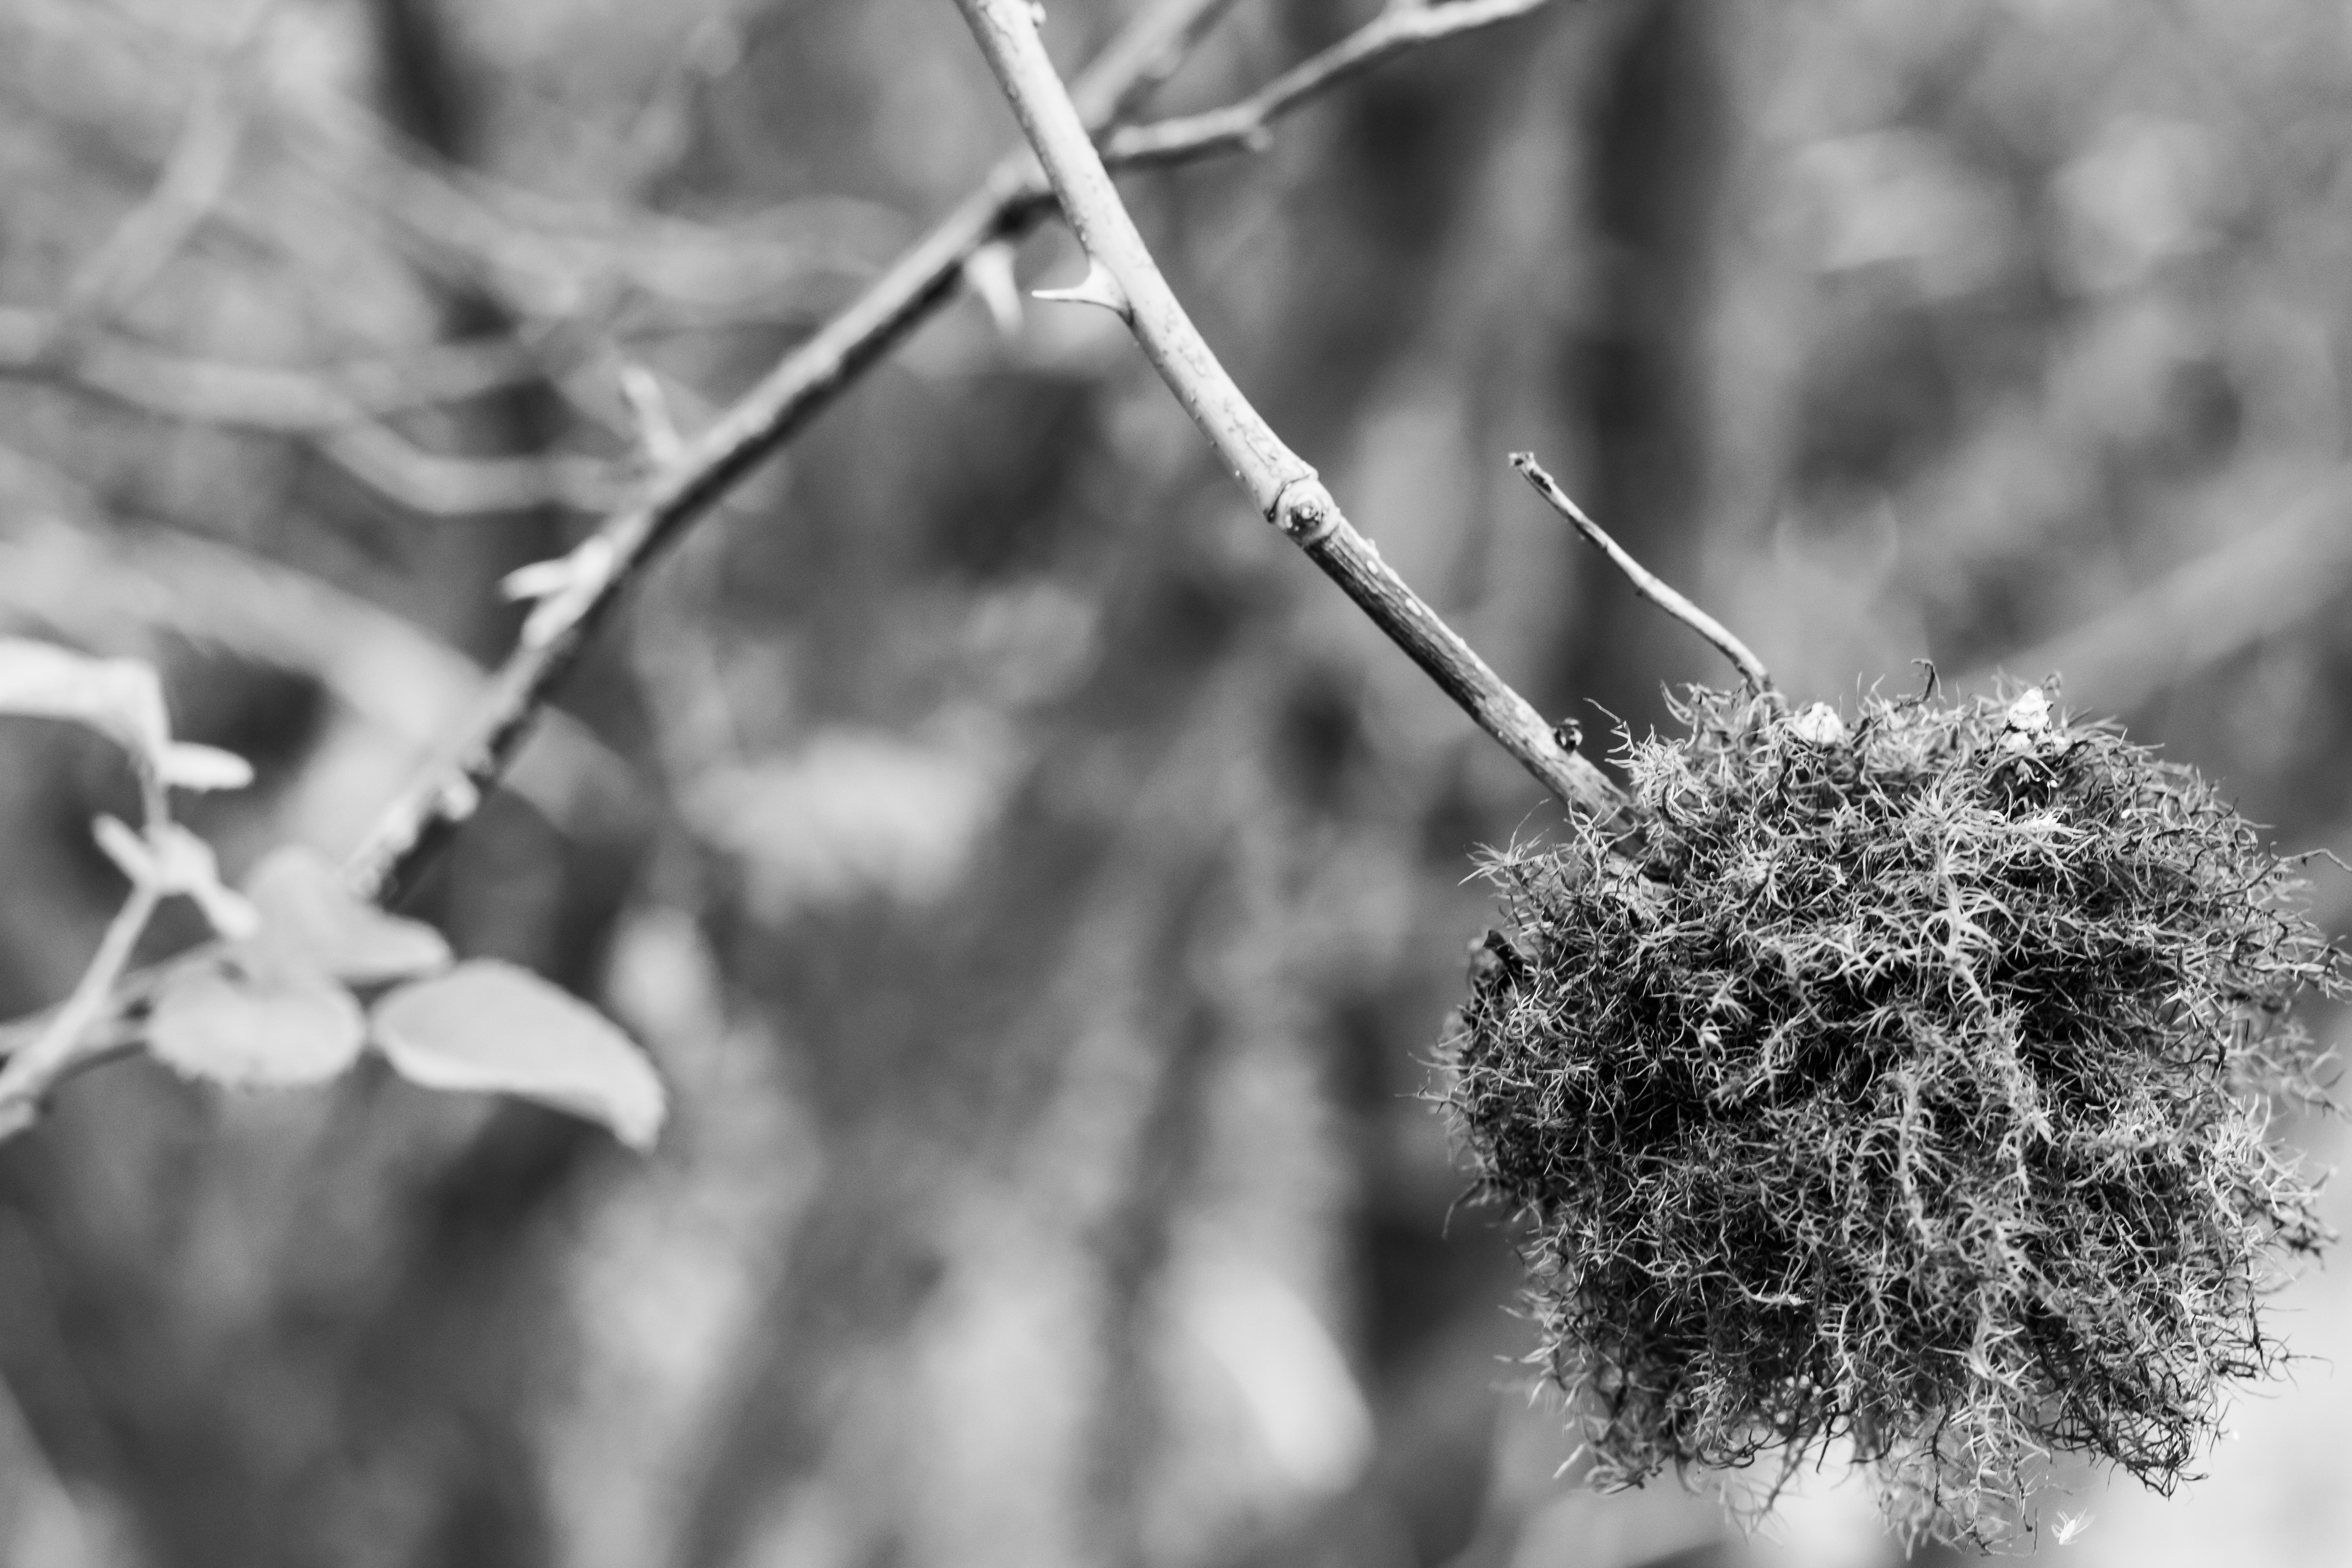
tree, nature, forest, grass, branch, snow, winter, black and white, plant, white, photography, countryside, sunlight, leaf, flower, bloom, frost, environment, bush, spring, natural, weather, botany, monochrome, flora, season, twig, life, close up, shrubbery, shrubs, bushes, beauty, fluff, fantasy, flowering, freezing, atmospheric, spines, macro photography, inflorescence, admiration, the growth of the, spiny shrub, petal sheet, flowering shrub, monochrome photography, plant stem, woody plant, thorns spines and prickles